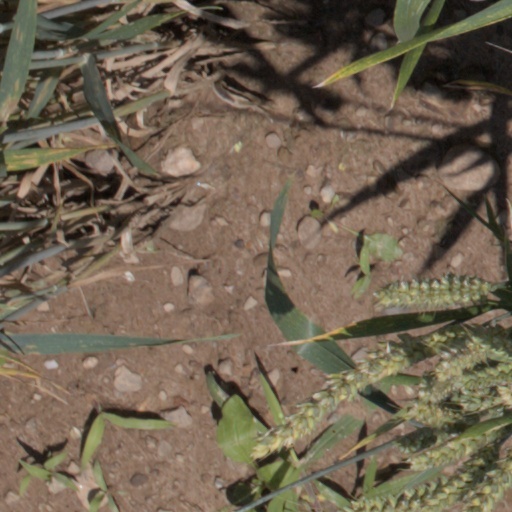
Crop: wheat